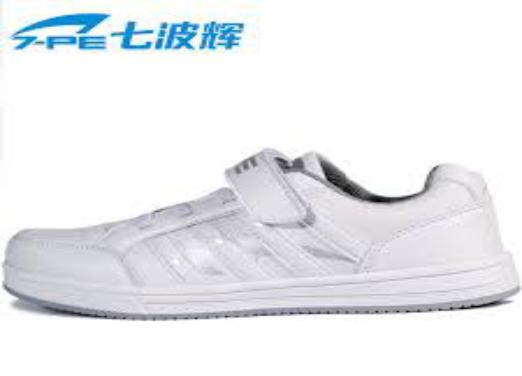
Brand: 7-PE
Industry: Clothes